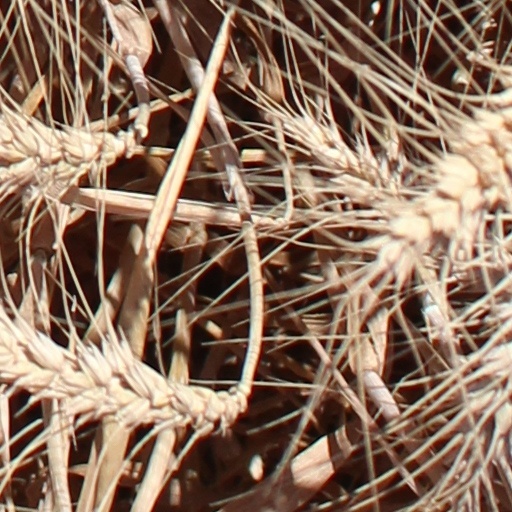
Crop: wheat